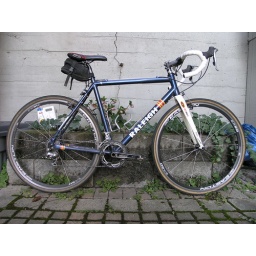
The cross bike in spring/summer dressings